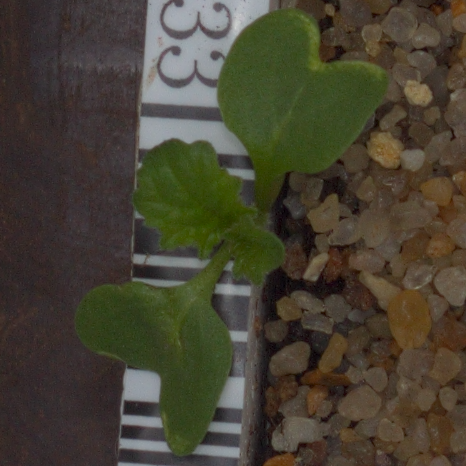
Label: charlock